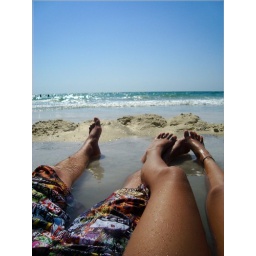
Dug a bed in the sand and laid there.